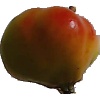
Label: Apple Red Yellow 2